La Trobe University

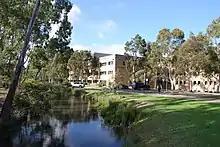
Moat and George Singer Building, La Trobe University Bundoora Campus

La Trobe University is a public research university based in Melbourne, Victoria, Australia. Its main campus is located in the suburb of Bundoora. The university was established in 1964, becoming the third university in the state of Victoria and the twelfth university in Australia. La Trobe is one of the Australian verdant universities and also part of the Innovative Research Universities group.